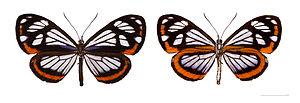
Stalachtis est un genre d'insectes lépidoptères de la famille des Riodinidae et de la sous-famille des Riodininae.